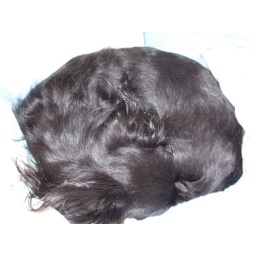
The little black beast in repose